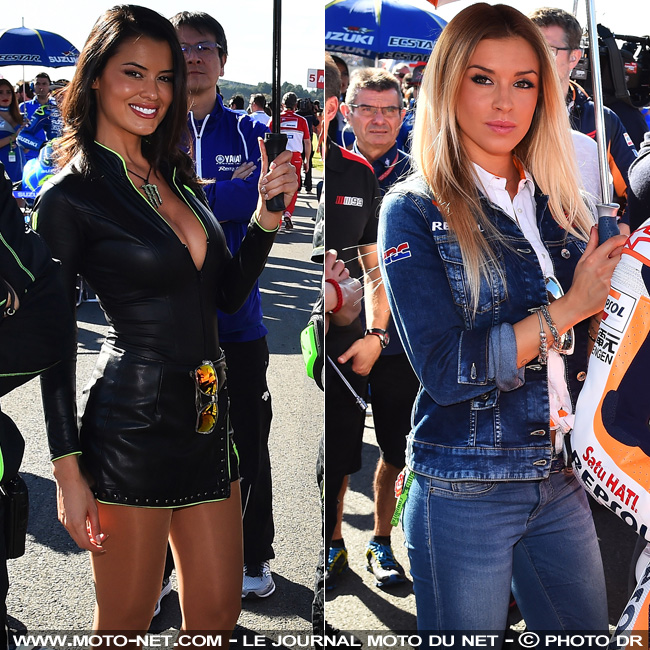
Gender: women